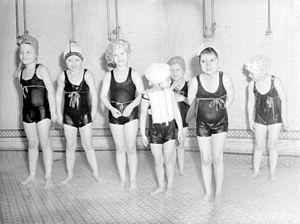
Les élèves de la maternelle de la «Montreal High School», en maillots de bain, sont dans la salle de douches des filles d'une piscine. Une petite fille porte un gilet de sauvetage."
Le bonnet de bain est un bonnet spécialement conçu pour la natation.